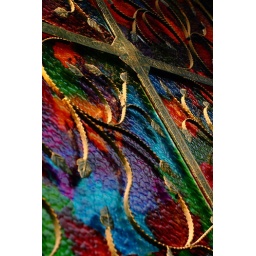
the glass wall of a restaurant in the backyard of 1912, Nanjing